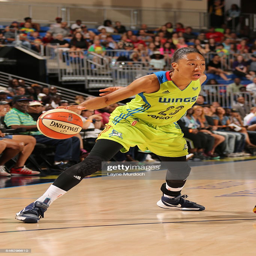
# drives to the basket against basketball team in a game .